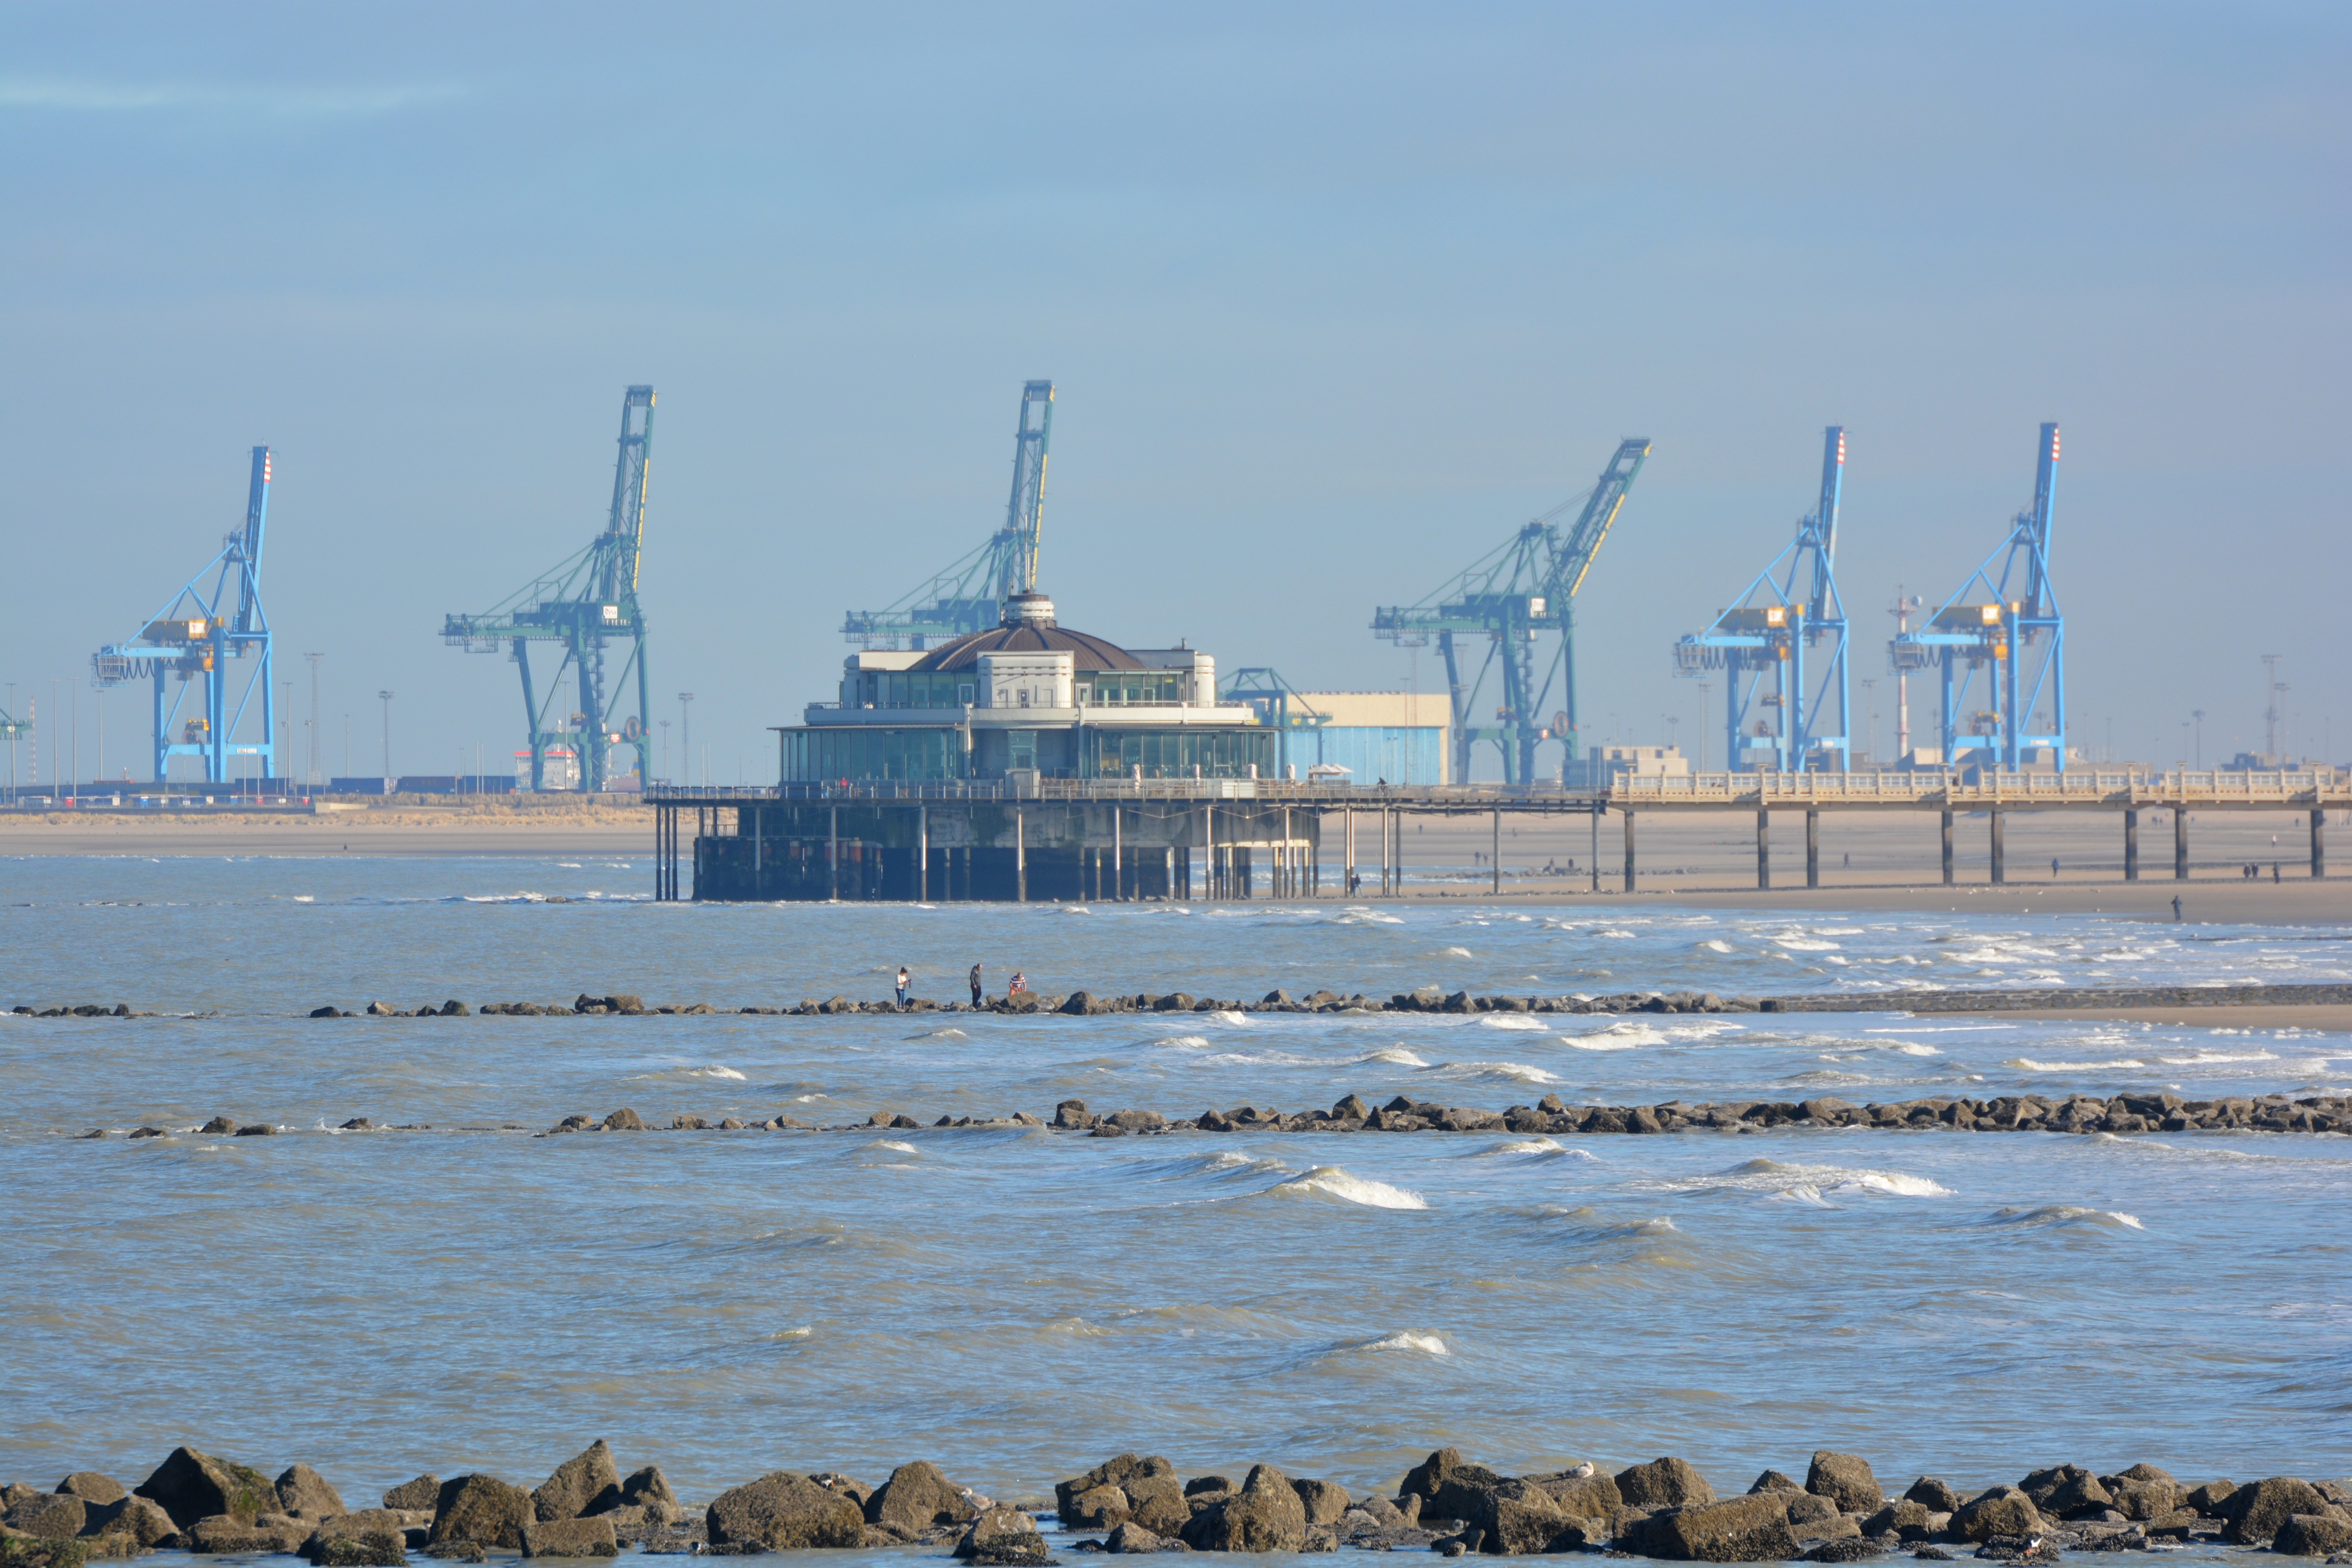
beach, sea, coast, ocean, dock, shore, wave, wind, pier, ship, vehicle, bay, harbor, port, arctic, watercraft, breakwater, blankenberge, belgian pier, zeebrugge